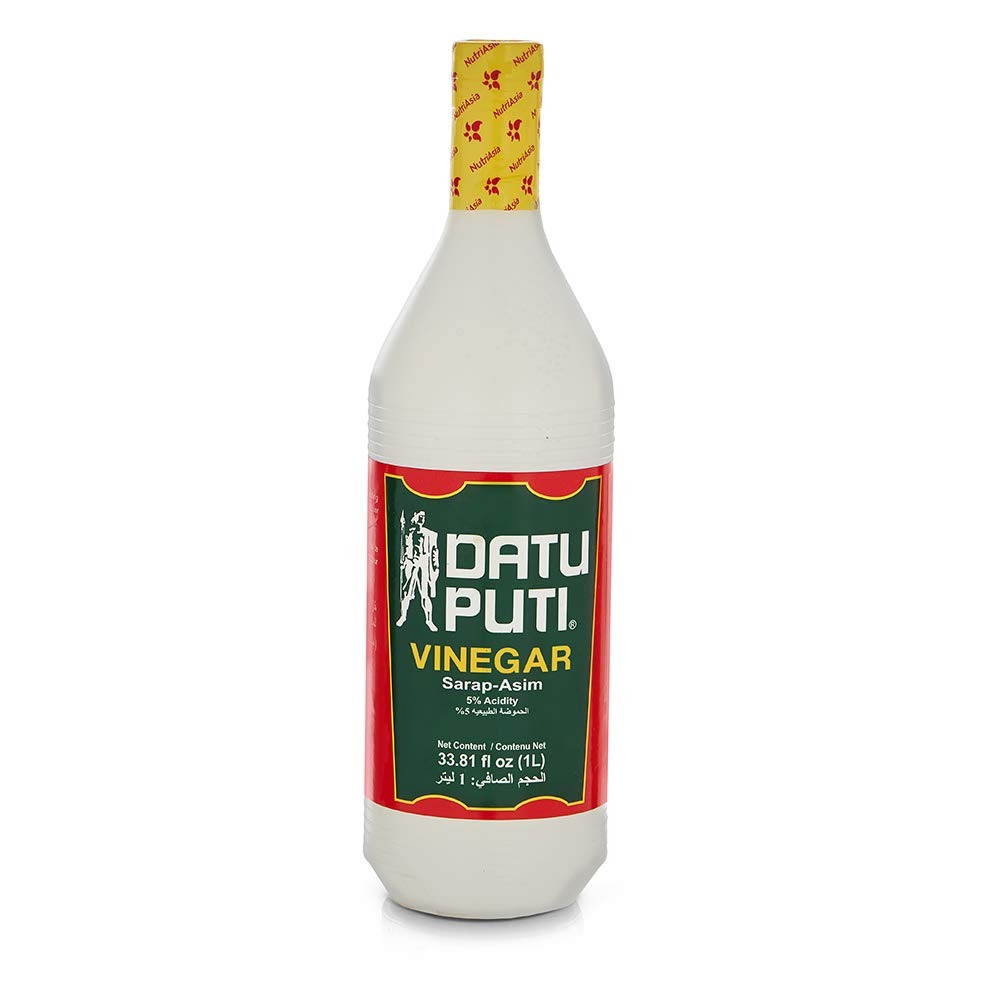
Item Name: Datu Puti Cane Vinegar (Sukang Maasim) - (Pack of 2)
Bullet Point 1: 33.81 fl. oz.
Bullet Point 2: Product of the Philippines
Product Description: This vinegar is made from sugarcane and has a rich, slightly sweet flavor. Used in many traditional Philippino recipes.
Value: 67.62
Unit: Fl Oz

Price: 20.93